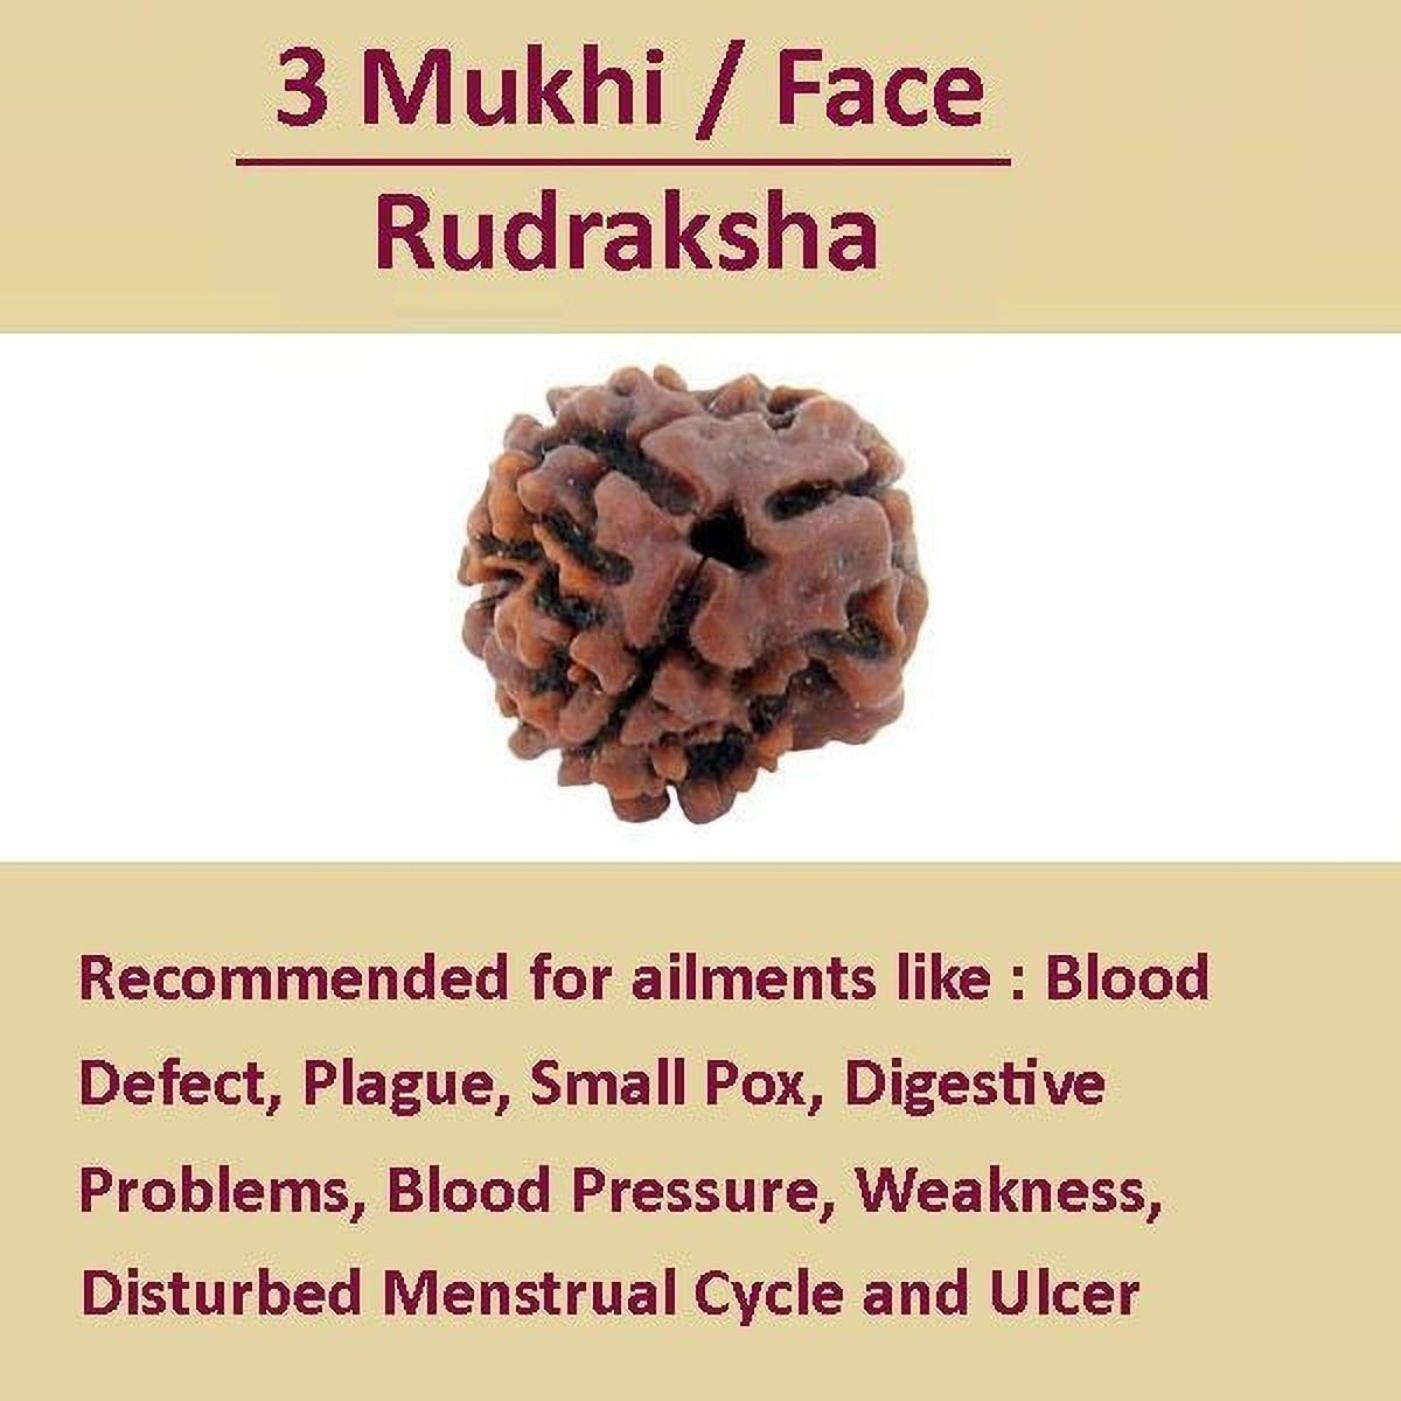
Chopra Gems Wood Three Mukhi Rudraksha Pendant Locket Brown (Men and Women)
Type: Necklaces & Pendants
Brand: Chopra Gems & Jewellery
Price: Rs. 780
 The three faced 3 mukhi rudraksha is worn to help in enhance vigour, stamina and courage. Depression, negative and guilty feelings, inferiority complexes can be reduced by helping of wearing three faced 3 mukhirudraksha. It also help to provides physical strength.
Features: Color - brown,Collection - ethnic,Base material - wood
Included: Pendant